William Saroyan

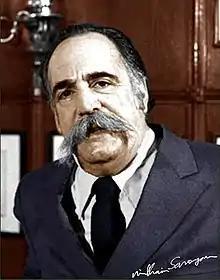
Autographed portrait of Saroyan

Saroyan served in the U.S. Army during World War II and was stationed in Astoria, Queens, spending much of his time at the Lombardy Hotel in Manhattan, far from Army personnel. In 1942, he was posted to London as part of a Signal Corps film unit. He narrowly avoided a court martial when his novel, "The Adventures of Wesley Jackson", was seen as advocating pacifism. Interest in Saroyan's novels declined after the war, when he was criticized for sentimentality. Freedom, brotherly love, and universal benevolence were for him basic values, but critics considered his idealism as out of step with the times which, in their view, were properly described as devoted to division, ethnic and ideological hatred, and universal predation. He still wrote prolifically, so that one of his readers could ask "How could you write so much good stuff and still write such bad stuff?" In the novellas "The Assyrian and other stories" (1950) and in "The Laughing Matter" (1953), Saroyan mixed allegorical elements within a realistic novel. The plays "Sam Ego's House" (1949) and "The Slaughter of the Innocents" (1958) were not as successful as his prewar plays. Many of Saroyan's later plays, such as "The Paris Comedy" (1960), "The London Comedy" (1960), and "Settled Out of Court" (1960), premiered in Europe. Manuscripts of a number of unperformed plays are now at Stanford University with his other papers.